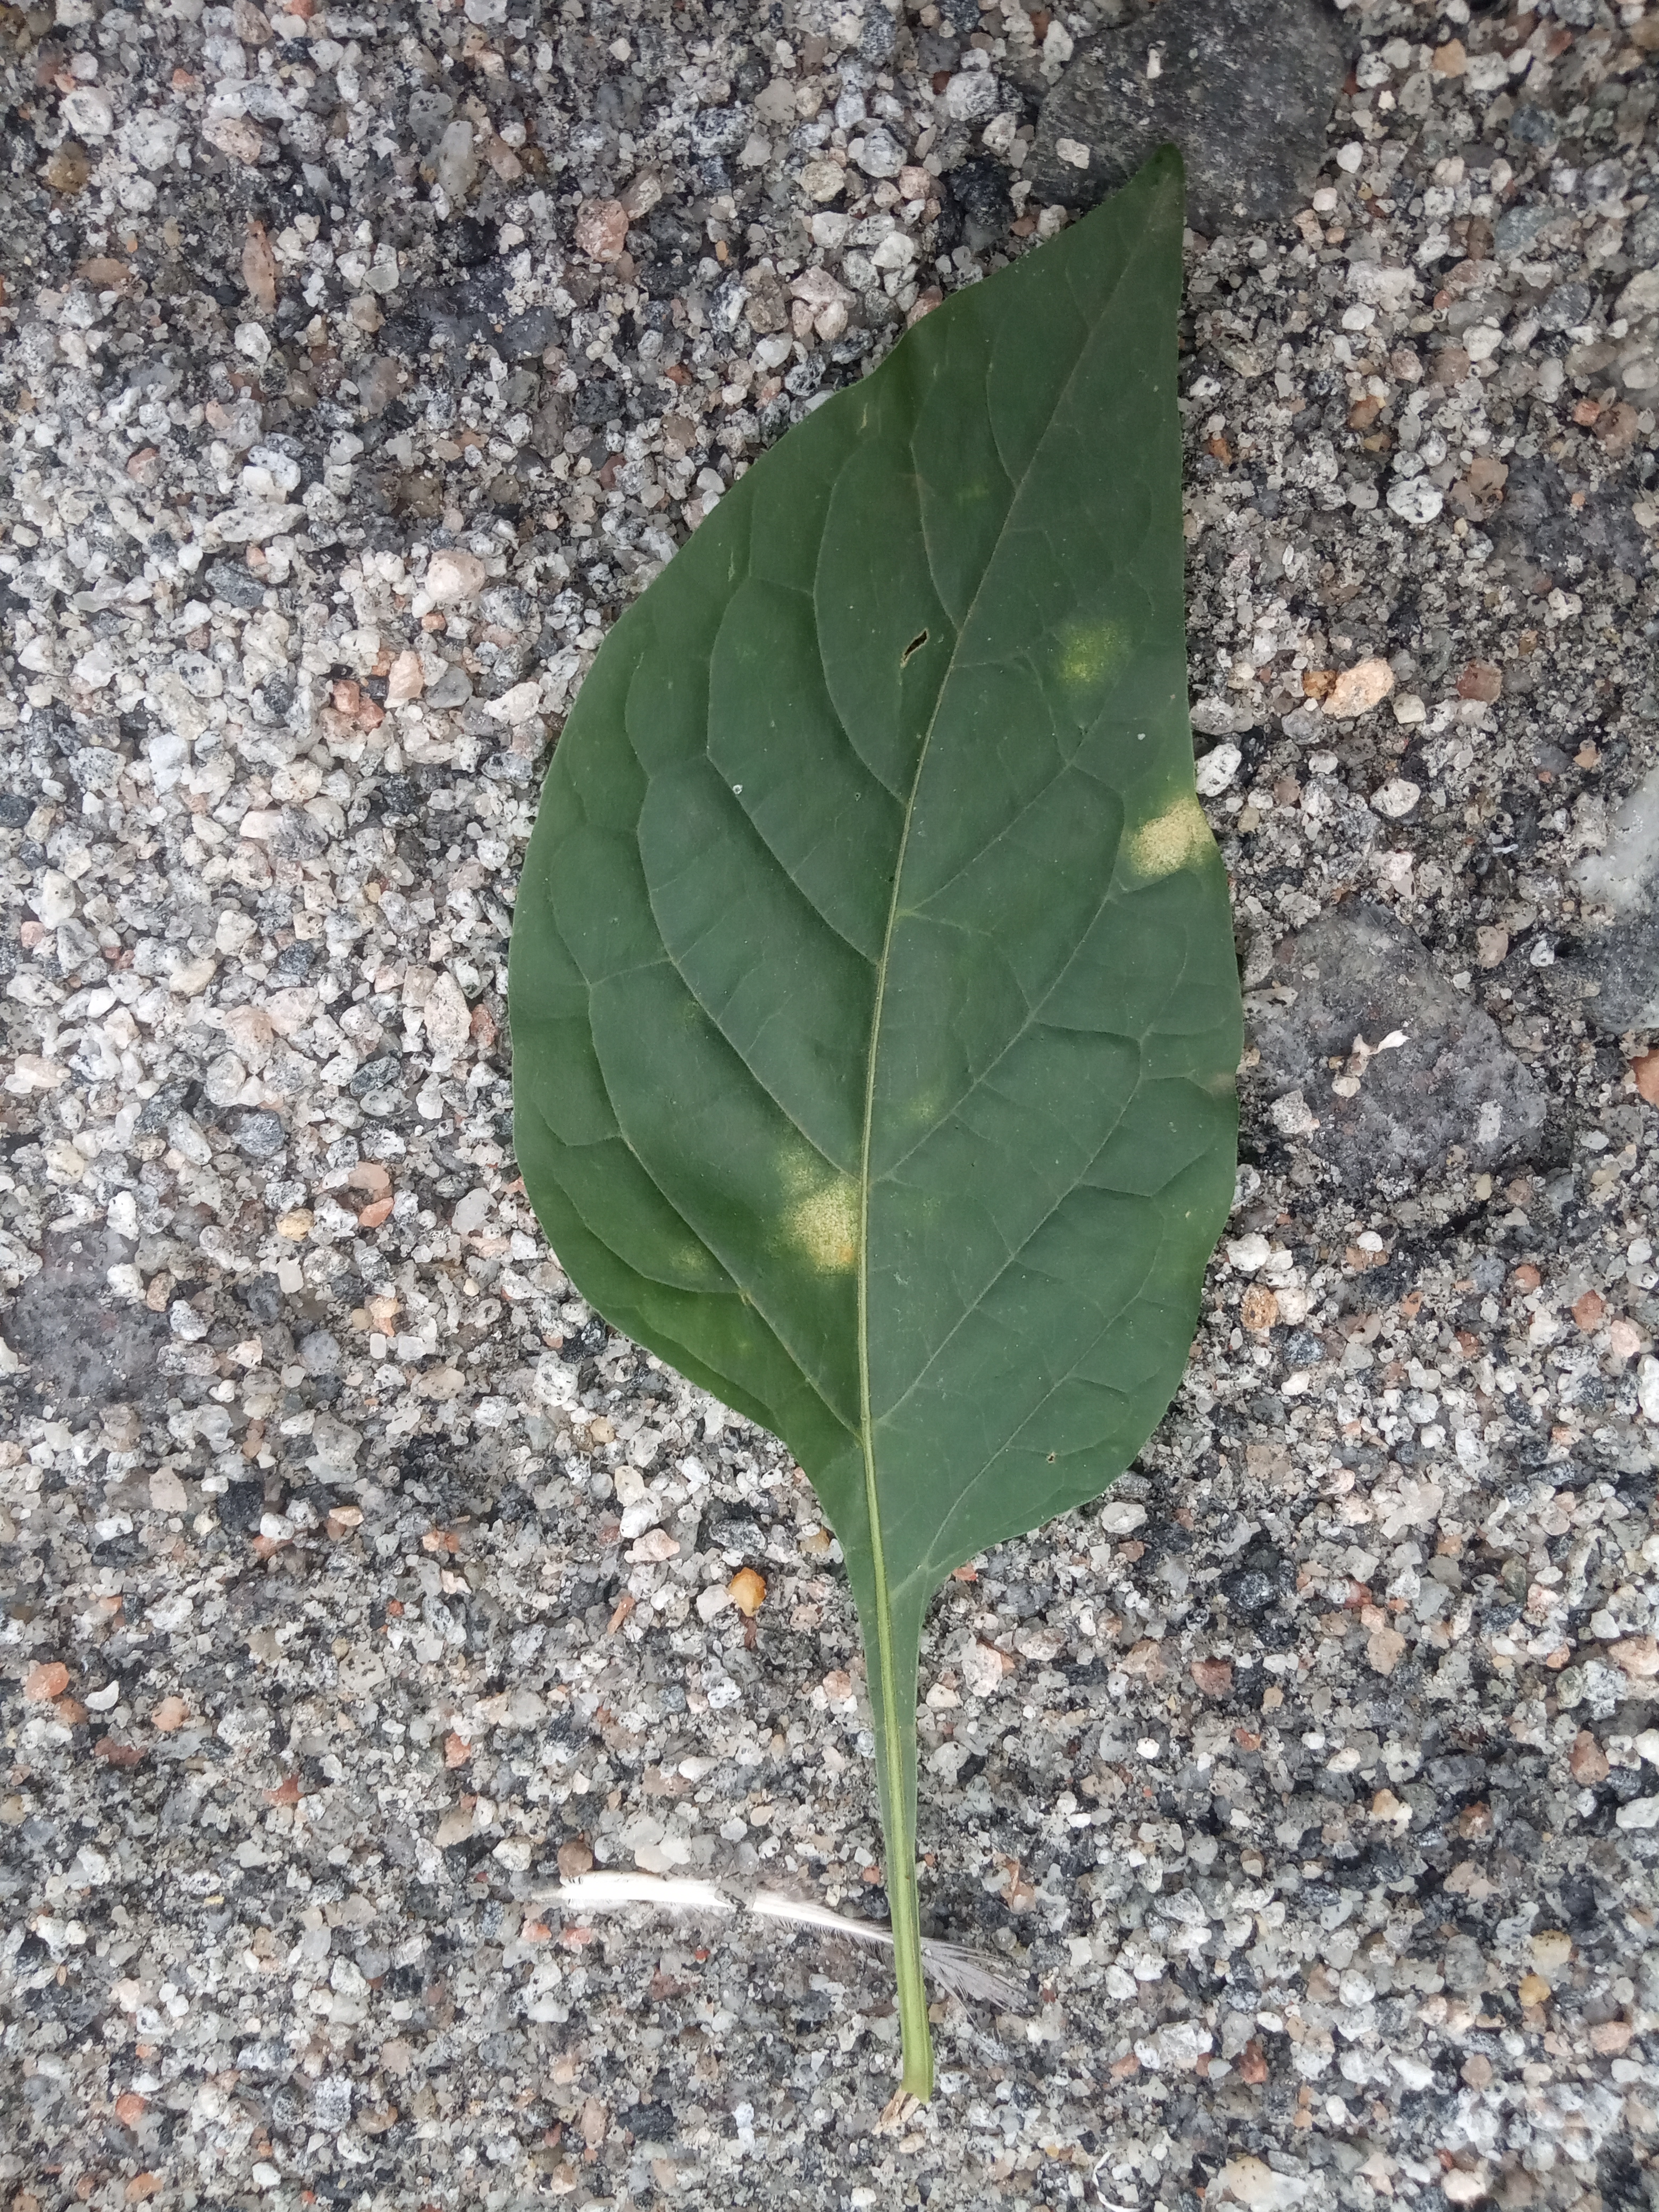
Plant: Ganike